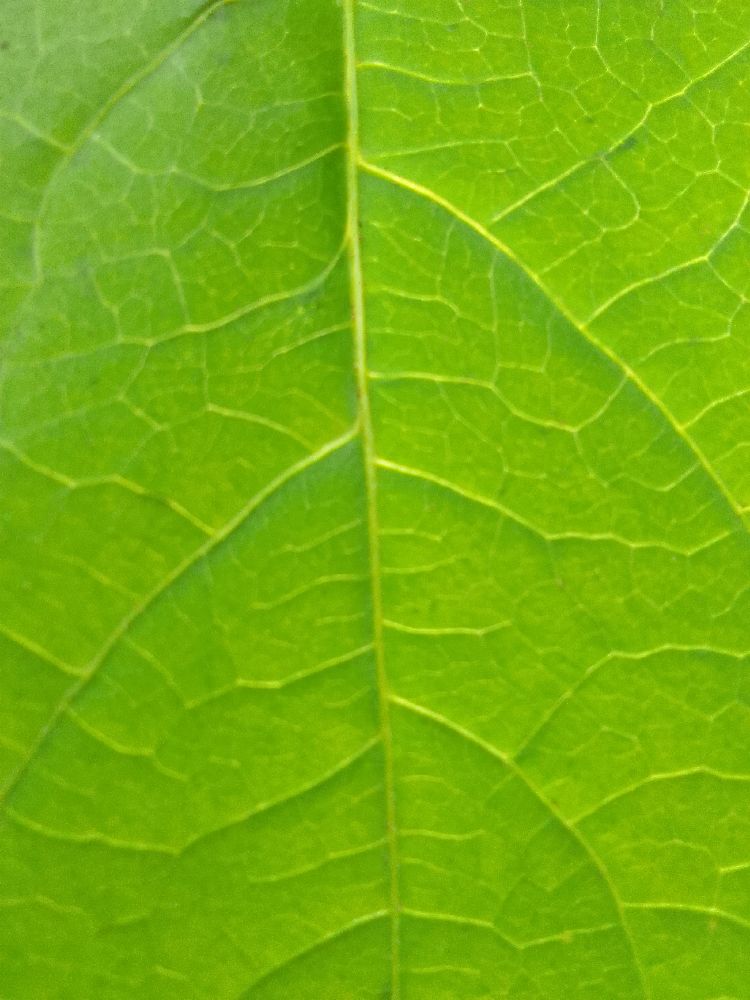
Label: healthy